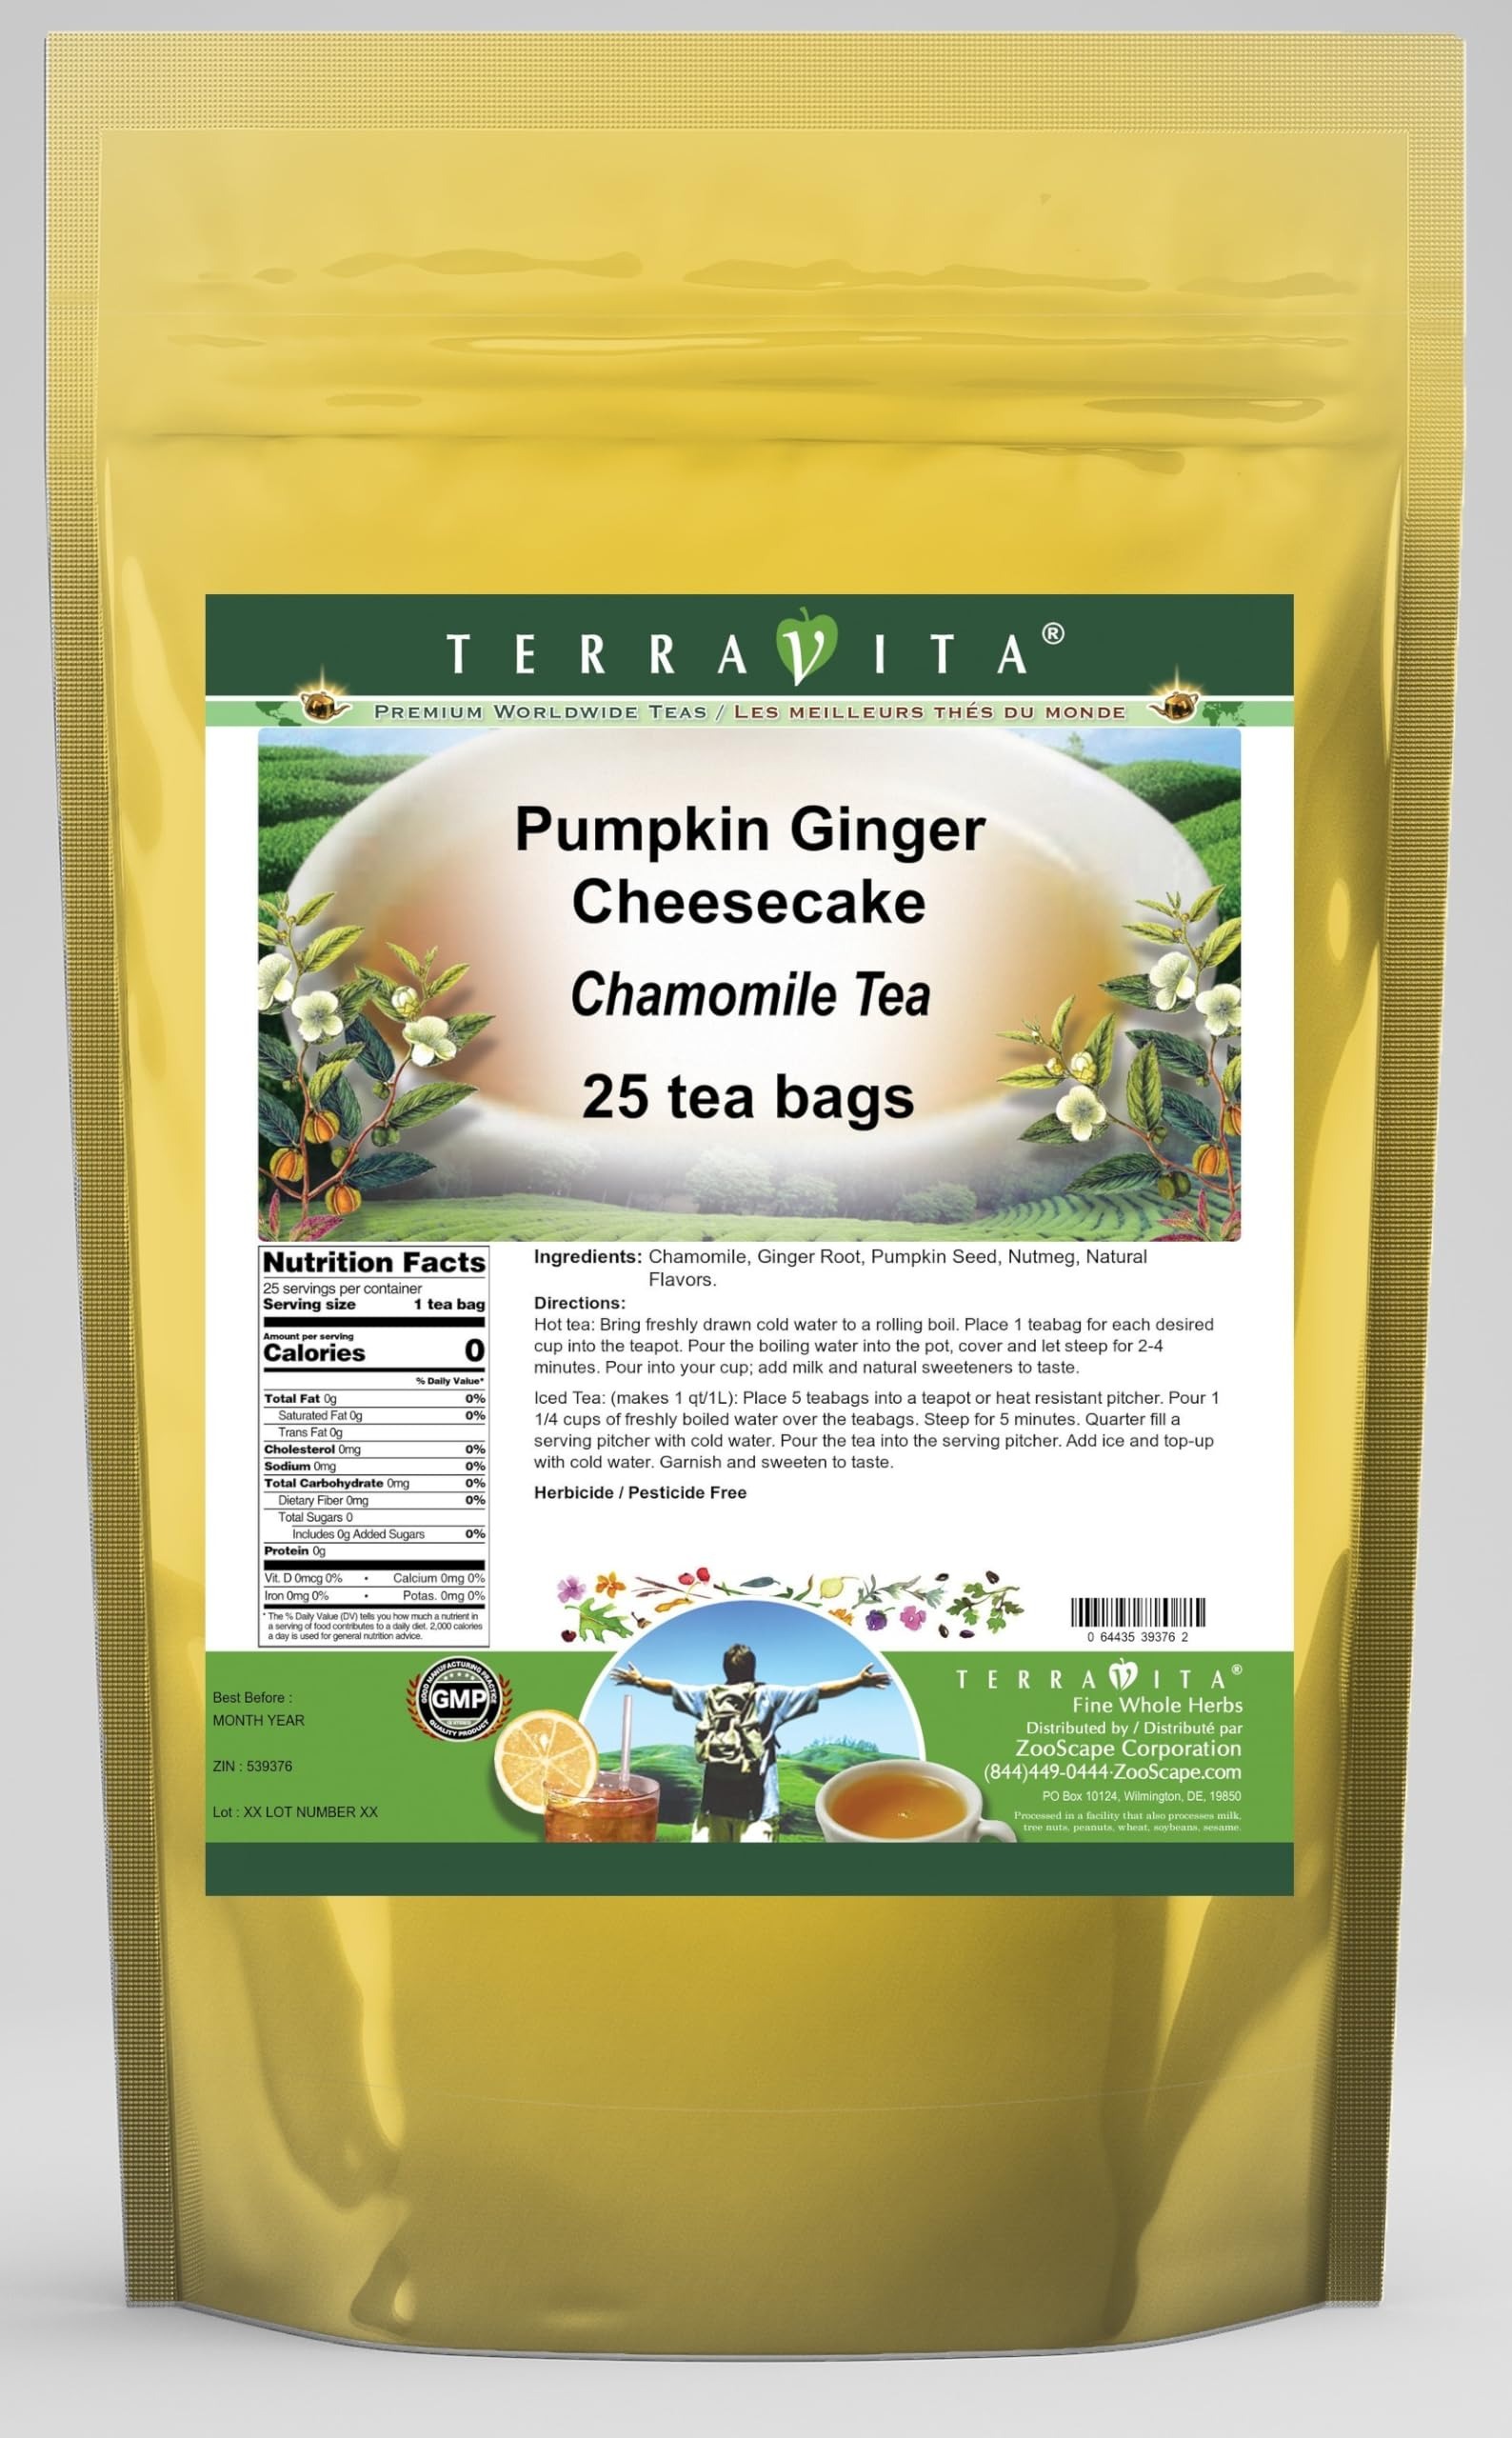
Item Name: Pumpkin Ginger Cheesecake Chamomile Tea (25 tea bags, ZIN: 539376)
Bullet Point 1: Our Pumpkin Ginger Cheesecake Chamomile Tea is a delicious flavored Chamomile tea with Ginger Root, Pumpkin Seed and Nutmeg that you will enjoy relaxing with anytime! The natural Pumpkin Ginger Cheesecake taste is delicious! - Ingredients: Chamomile tea, Ginger Root, Pumpkin Seed, Nutmeg and Natural Pumpkin Ginger Cheesecake Flavor.
Bullet Point 2: No fillers.
Bullet Point 3: Manufacturer: TerraVita
Bullet Point 4: Size: 25 tea bags
Bullet Point 5: Chamomile Tea Bags - Packed in a convenient upright pouch!
Product Description: Our Pumpkin Ginger Cheesecake Chamomile Tea is a delicious flavored Chamomile tea with Ginger Root, Pumpkin Seed and Nutmeg that you will enjoy relaxing with anytime! The natural Pumpkin Ginger Cheesecake taste is delicious! - Ingredients: Chamomile tea, Ginger Root, Pumpkin Seed, Nutmeg and Natural Pumpkin Ginger Cheesecake Flavor. - Hot tea brewing method: Bring freshly drawn cold water to a rolling boil. Place 1 teabag for each desired cup into the teapot. Pour the boiling water into the pot, cover and let steep for 2-4 minutes. Pour into your cup; add milk and natural sweeteners to taste. - Iced tea brewing method: (to make 1 liter/quart): Place 5 teabags into a teapot or heat resistant pitcher. Pour 1 1/4 cups of freshly boiled water over the teabags. Steep for 5 minutes. Quarter fill a serving pitcher with cold water. Pour the tea into the serving pitcher. Add ice and top-up with cold water. Garnish and sweeten to taste. - TerraVita is an exclusive line of premium-quality, natural source products that use only the finest, purest and most potent ingredients found around the world. TerraVita is hallmarked by the highest possible standards of purity, potency, stability and freshness. All of our products are prepared with the highest elements of quality control, from raw materials through the entire manufacturing process, up to and including the moment that the bottles or bags are sealed for freshness and shipped out to you. Our highest possible standards are certified by independent laboratories and backed by our personal guarantee. - TerraVita exists to meet and ensure your family's health and wellness without the harmful effects of chemicals and health products. We strive to make all of our products affordable and reliable and are constantly searching the market to
Value: 25.0
Unit: Count

Price: 18.55